Red, White and Blue (ship)

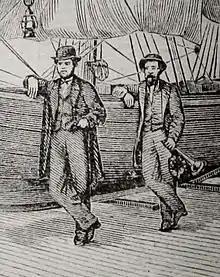
Engraving of Hudson (L) and Fitch (R) at The Crystal Palace, 1866

The ship's captain was John Morley Hudson (Manchester 1 May 1832 – Brooklyn 12 December 1907). He immigrated in 1847 from Manchester, England to Brooklyn, New York and settled there. On 8 August 1856 he was married by a Presbyterian minister to Sarah Ann Saward, in Brooklyn. They had three daughters: Frances Ellen "Fannie", Sarah Anne and Selina, baptised between 1865 and 1874. He became a citizen of the United States on 18 January 1877.